Viktor Shudegov

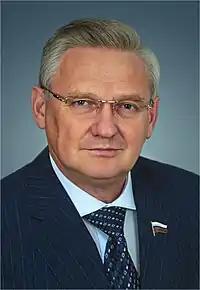
Viktor Shudegov

Viktor Evgrafovich Shudegov (Tortym, 5 December 1952 – Moscow, 16 May 2020) was a Russian scientist and politician. He served as Chairman of the Committee on Science, Culture, Education, Healthcare and Ecology of the Federation Council of the Federal Assembly of the Russian Federation, Deputy of the State Duma of the Federal Assembly of the Russian Federation, Deputy Chairman of the Education Committee of the State Duma of the Russian Federation, and Chairman of the Council of the regional branch of the "A Just Russia" party in the Udmurt Republic.